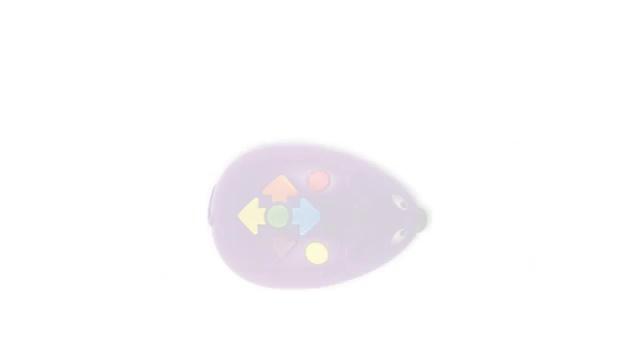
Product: hand2mind STEM in Action, Coding Robot Mouse Classroom Set, Learning Activities Exploring Basic Needs of Animal As Students Code & Program, Life Science Lesson, STEM.org Authenticated
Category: Toys & Games | Learning & Education
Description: Students explore the basic needs of animals as they design a code for a programmable mouse to demonstrate their knowledge of everything a mouse needs to survive.
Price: $255.86
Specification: Product Dimensions:         25 x 17 x 8.8 inches ; 16.76 pounds    |Shipping Weight: 14.2 pounds (View shipping rates and policies)|ASIN: 1634060709|Item model number: 86168|    #11379    in Learning & Education Toys